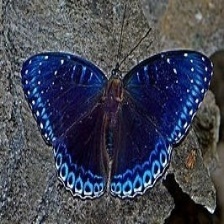
Species: POPINJAY